Lady Huntworth's Experiment

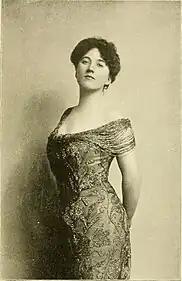
Hilda Spong as Lady Huntworth, Broadway, 1900

Later in 1900 two touring companies presented the play in the British provinces. A Broadway production, starring Hilda Spong, ran from December 1900 to March 1901, for 86 performances. Robert Brough presented the play in Australia and New Zealand in 1901.